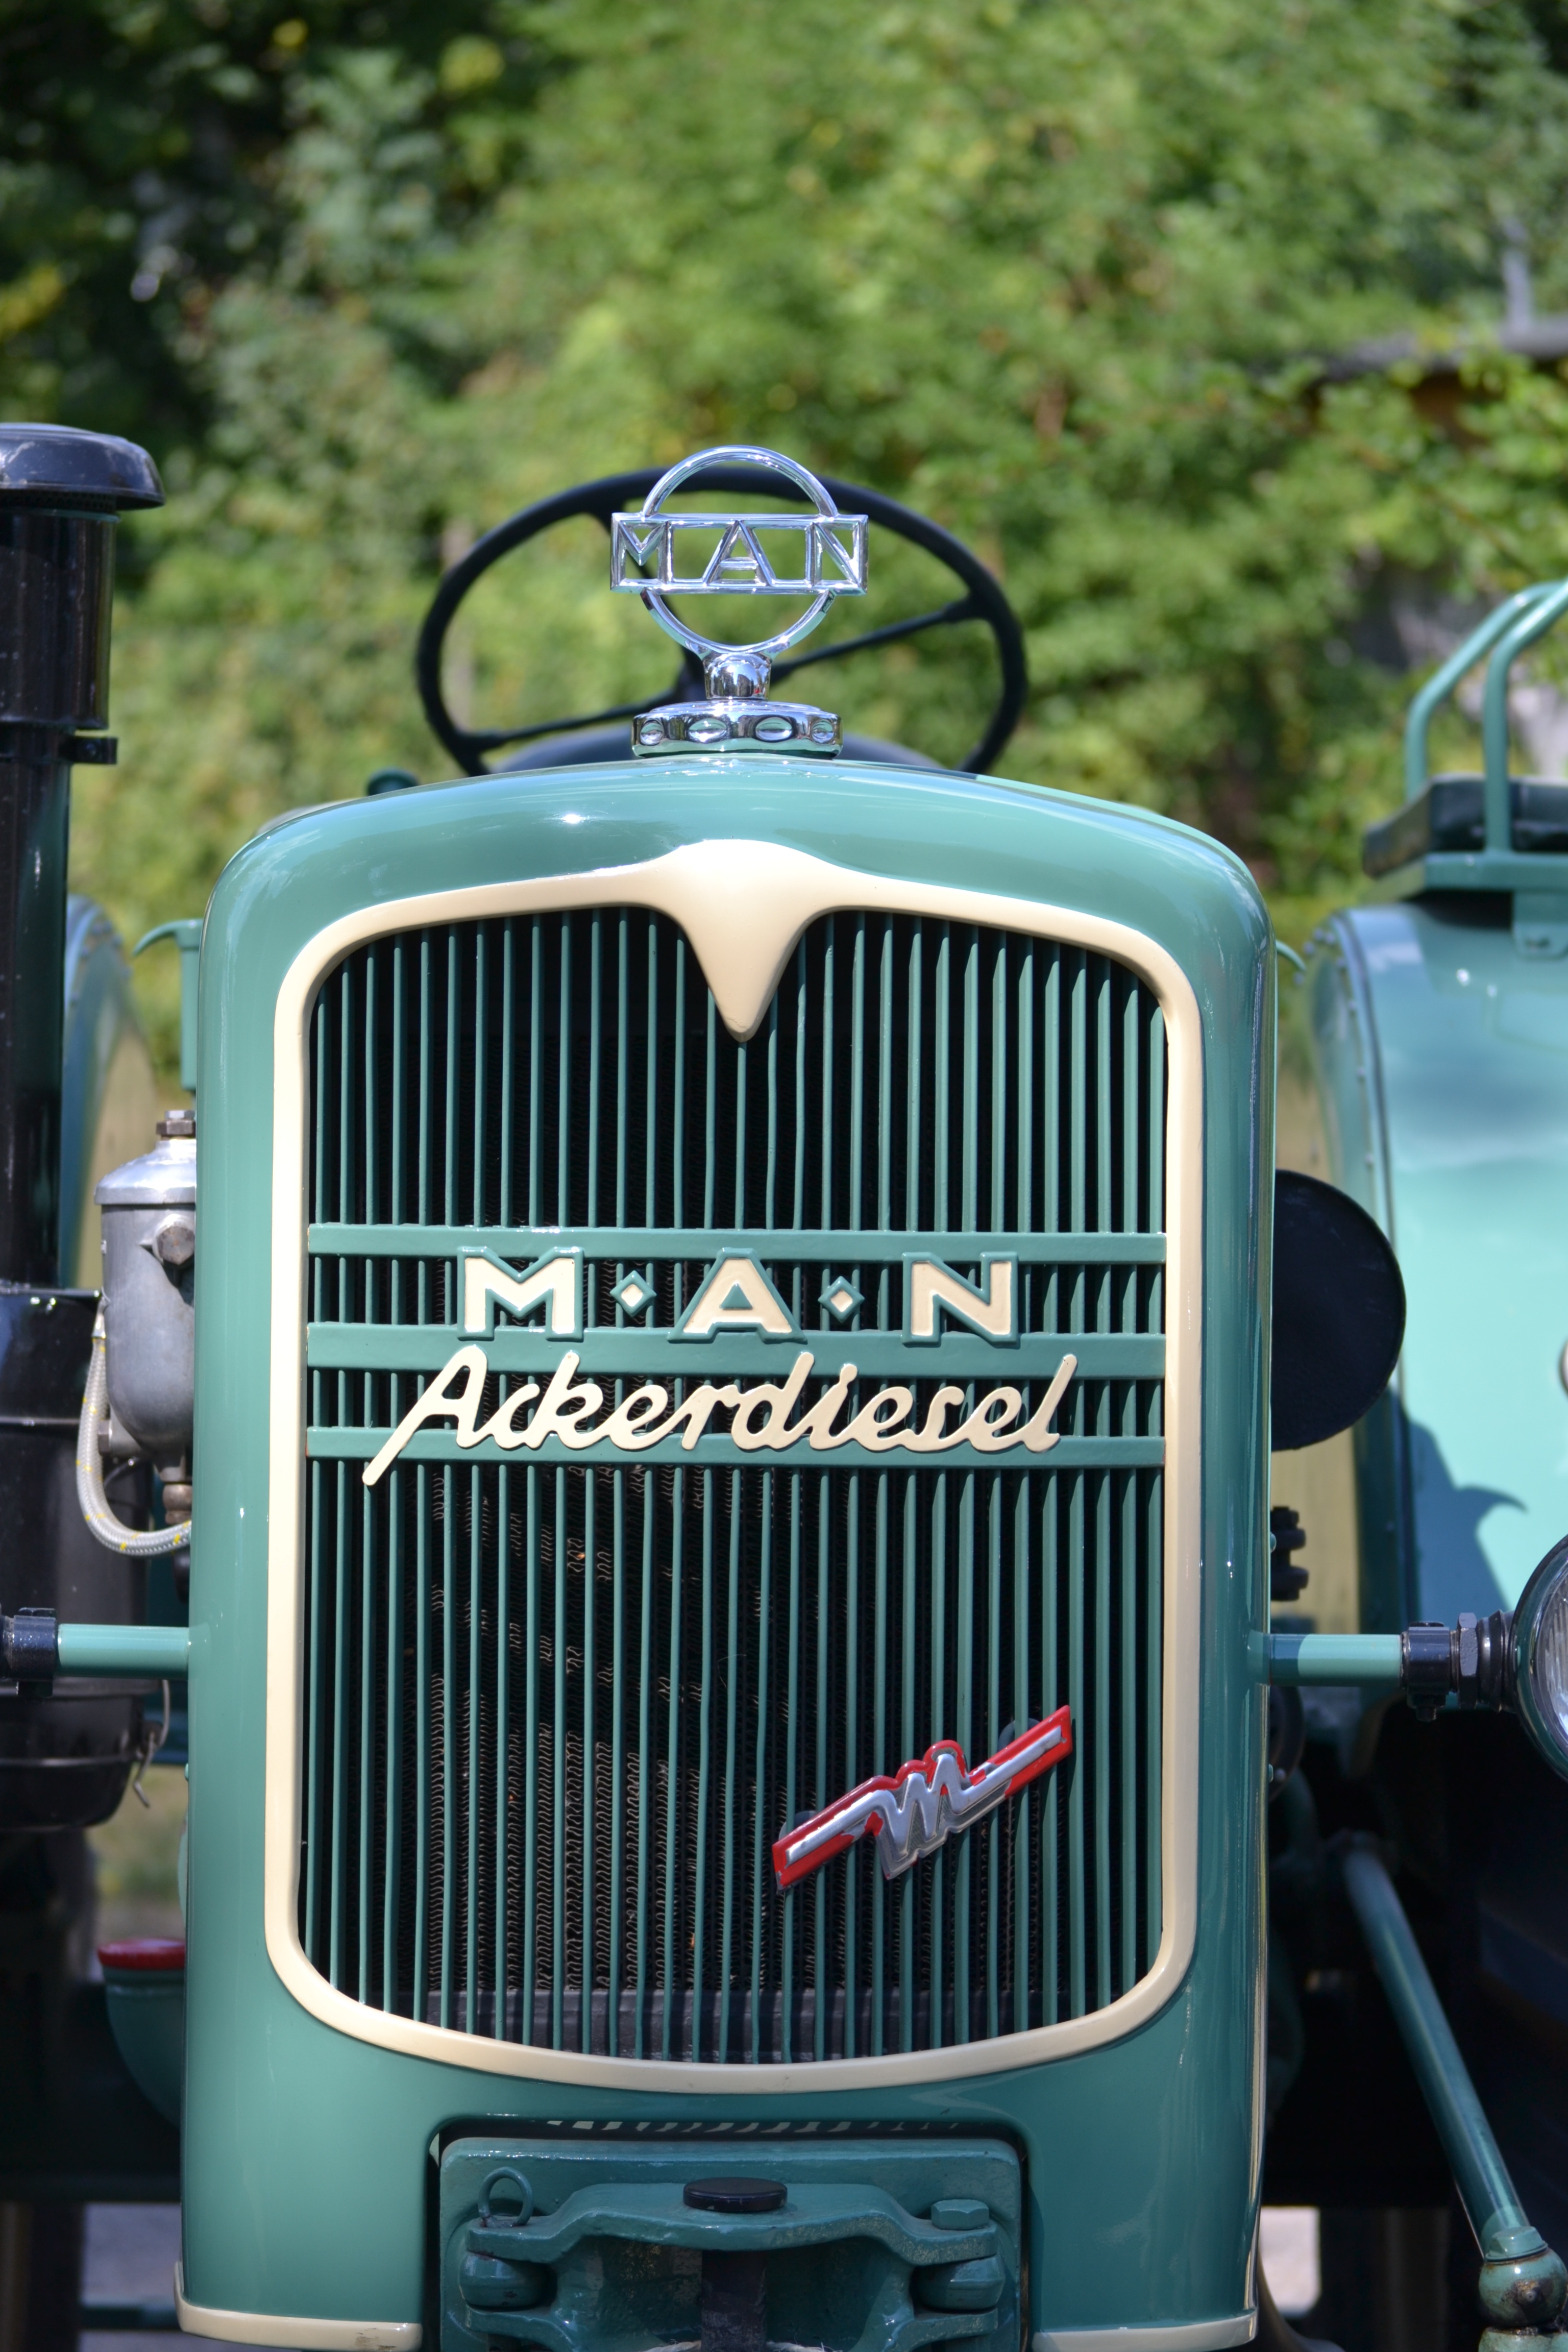
man, car, tractor, farm, vintage, antique, retro, old, rural, farming, vehicle, machinery, nostalgia, agriculture, farmland, motor vehicle, vintage car, agricultural, oldtimer, antique car, old tractor, land vehicle, automobile make, automotive exterior